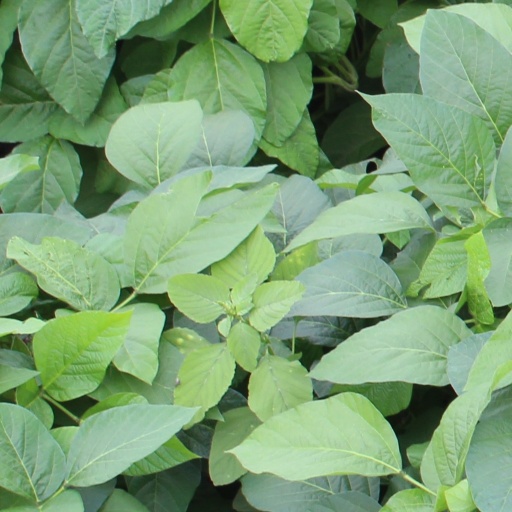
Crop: soybean